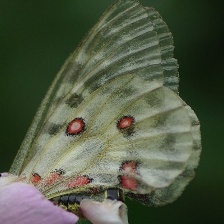
Species: CLODIUS PARNASSIAN